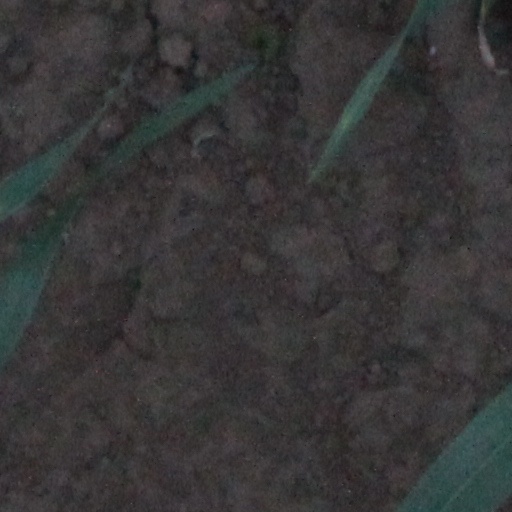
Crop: wheat